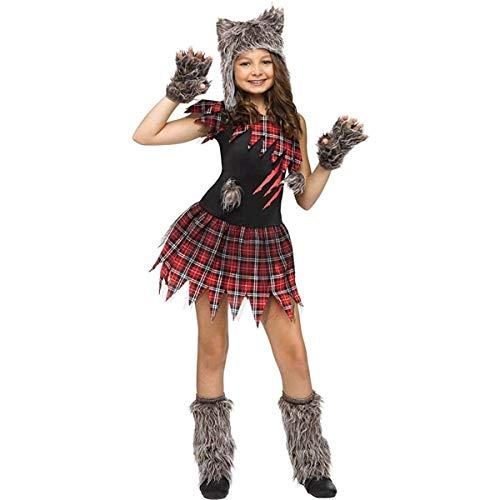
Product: Wild Wolfie Girl Kids Costume
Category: Clothing, Shoes & Jewelry | Costumes & Accessories | Women | Costumes & Cosplay Apparel | Costumes
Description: This costume includes a faux torn flannel dress and faux fur hood, mitts, and boot covers.
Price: $23.20 - $52.16